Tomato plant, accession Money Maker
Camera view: tilt-top (135 deg); turntable rotation: 180 degrees
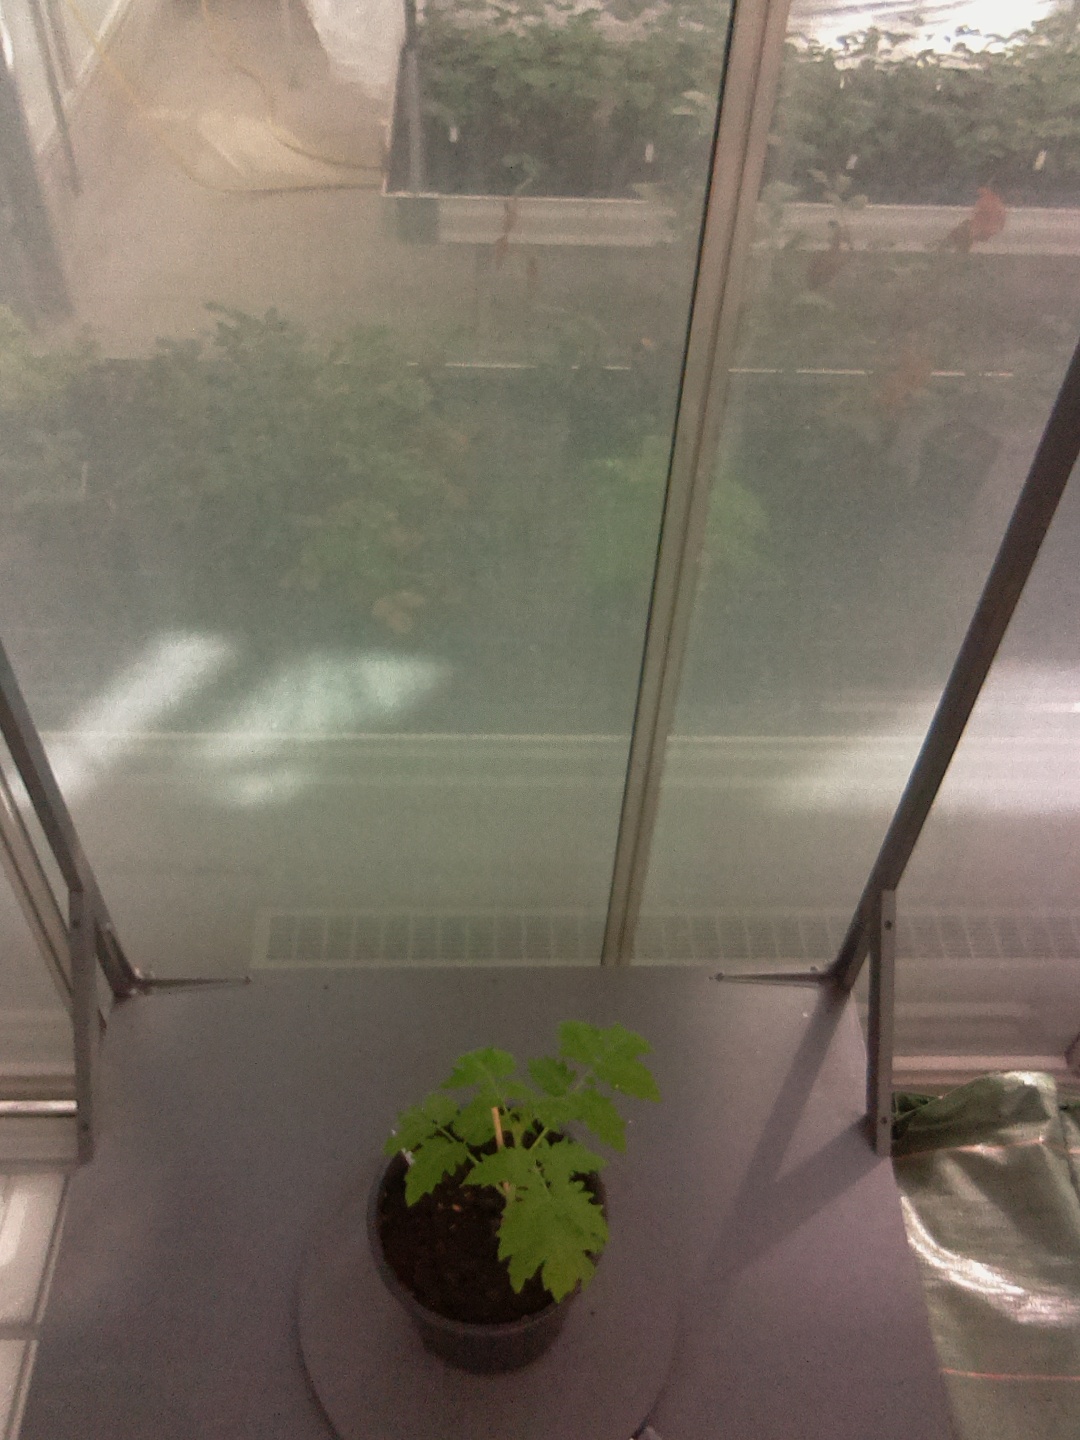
BBCH growth stage 13: 6 of true leaves visible